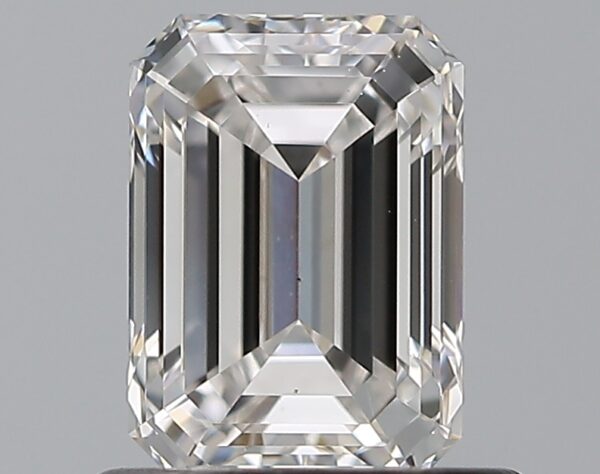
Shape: emerald
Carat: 0.76
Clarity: VS1
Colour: F
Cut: EX
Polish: EX
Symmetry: EX
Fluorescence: N
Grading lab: GIA
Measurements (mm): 6.12 x 4.34 x 2.97